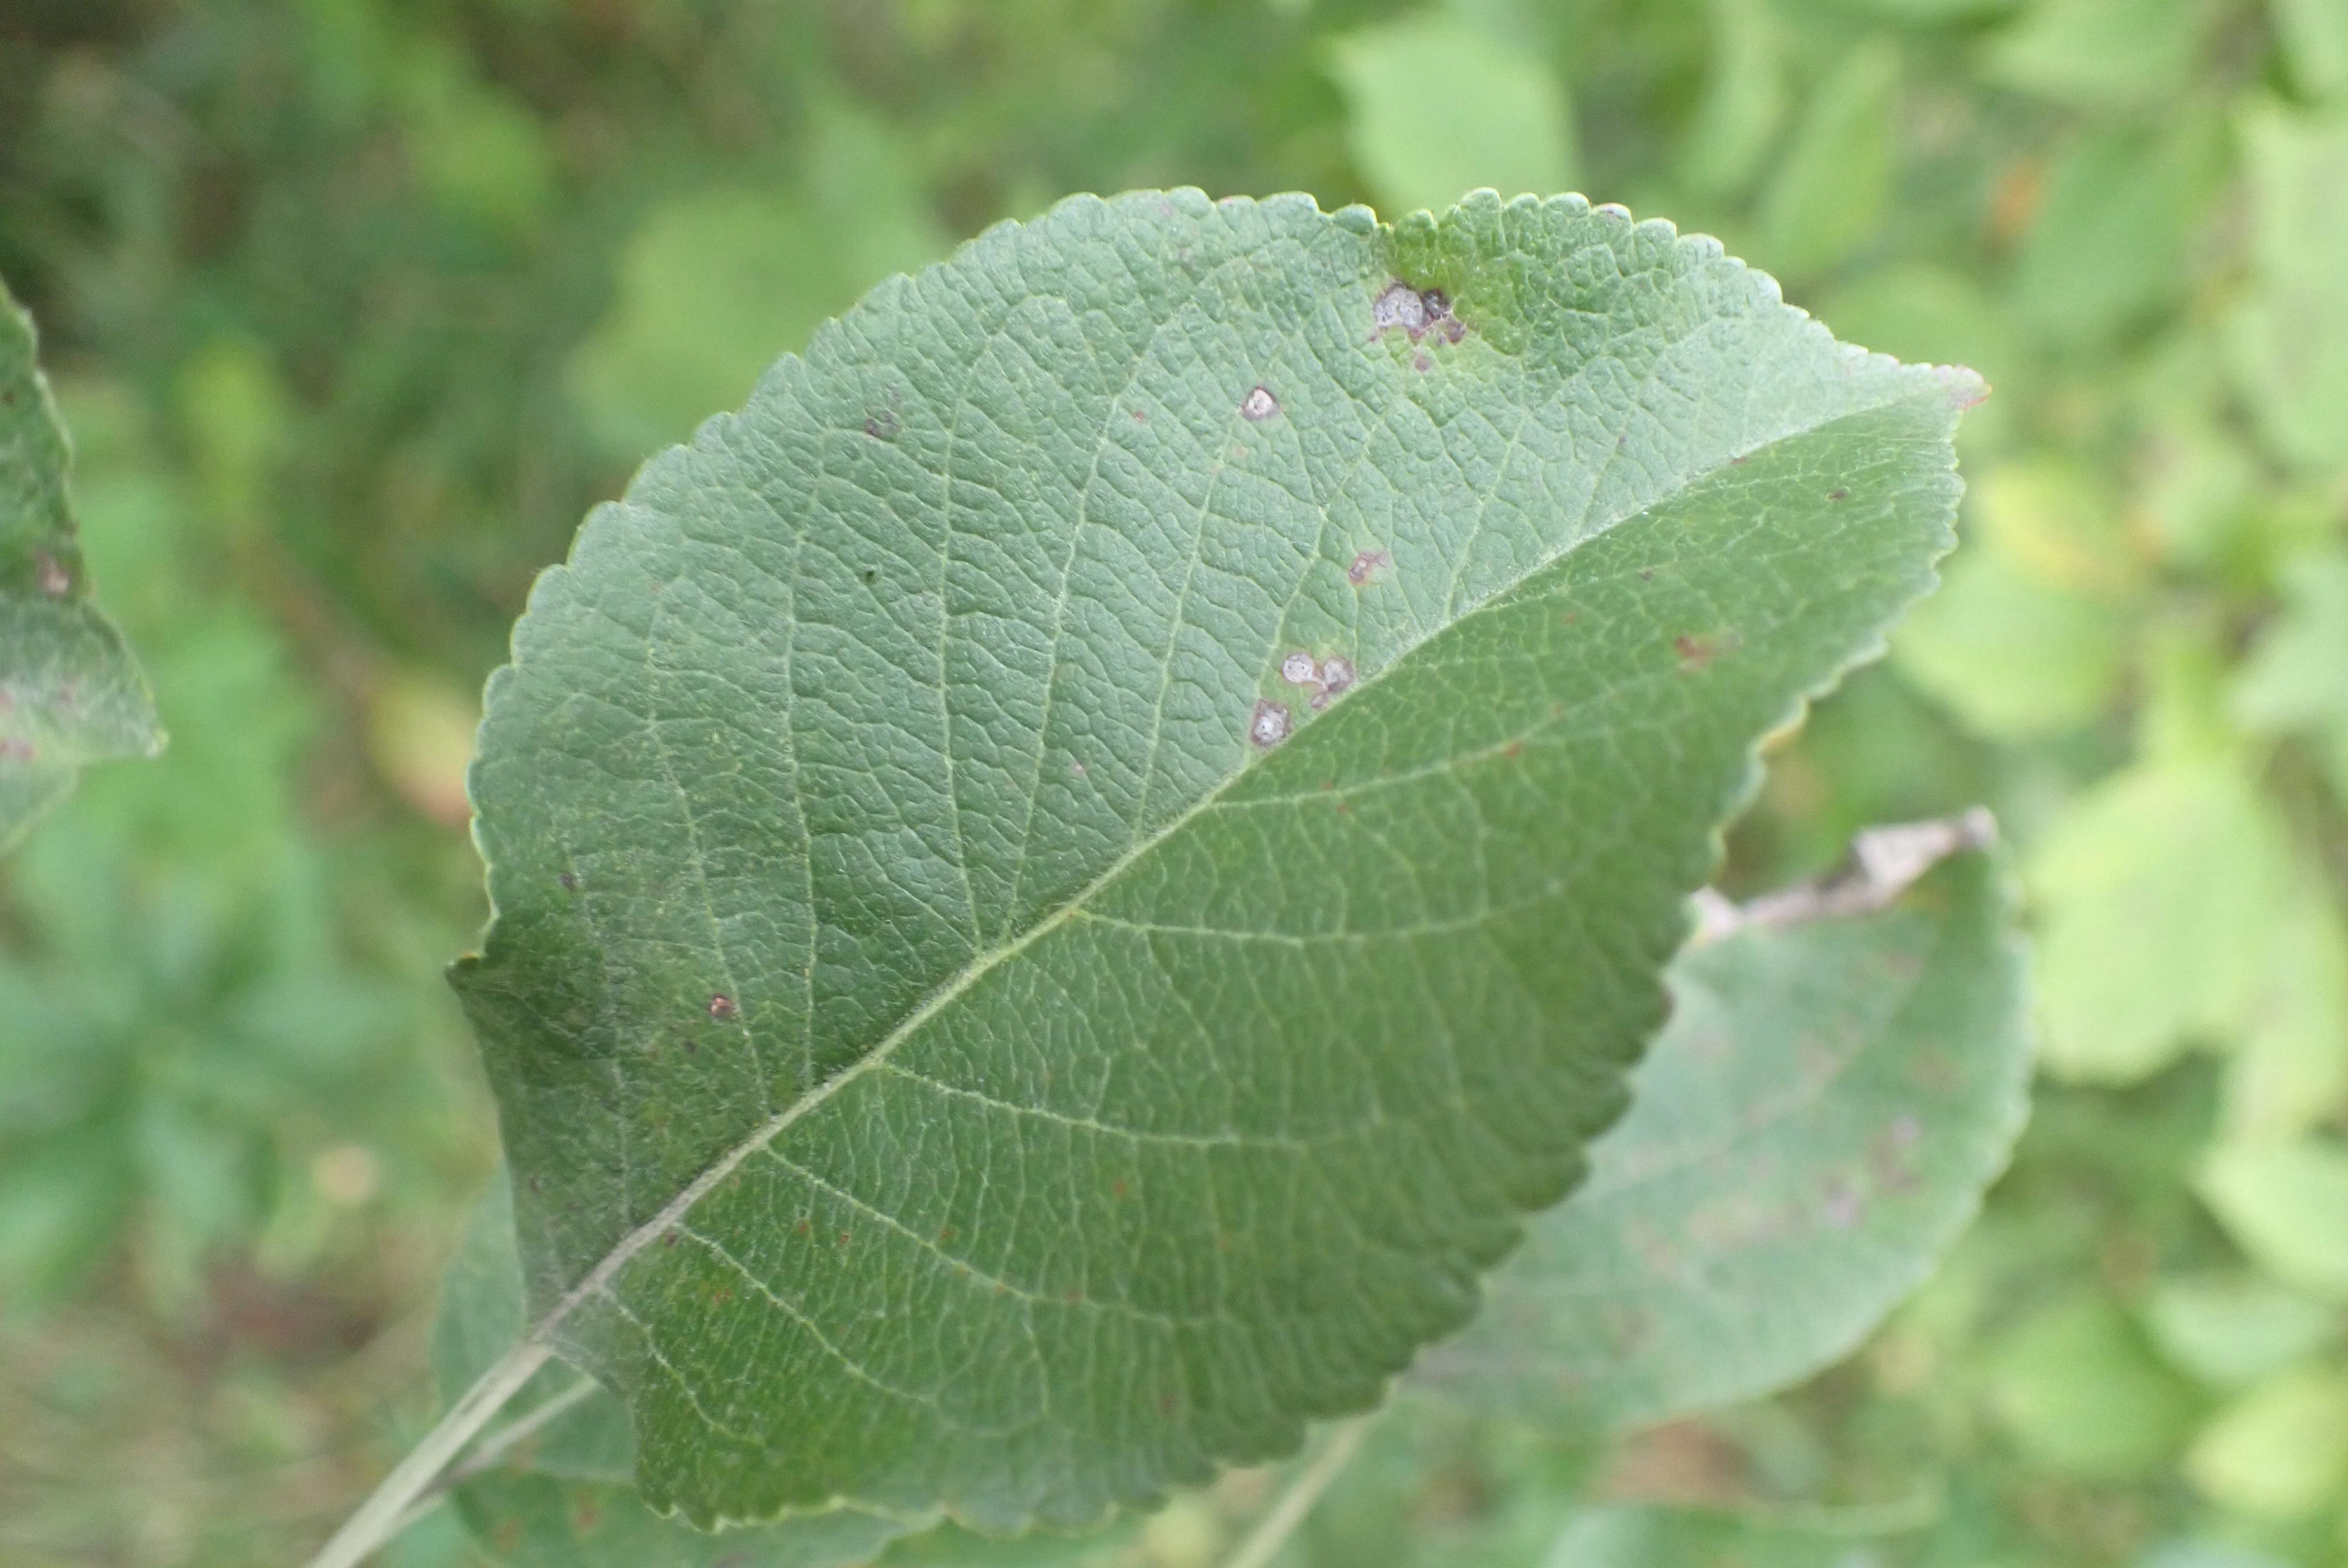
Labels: complex